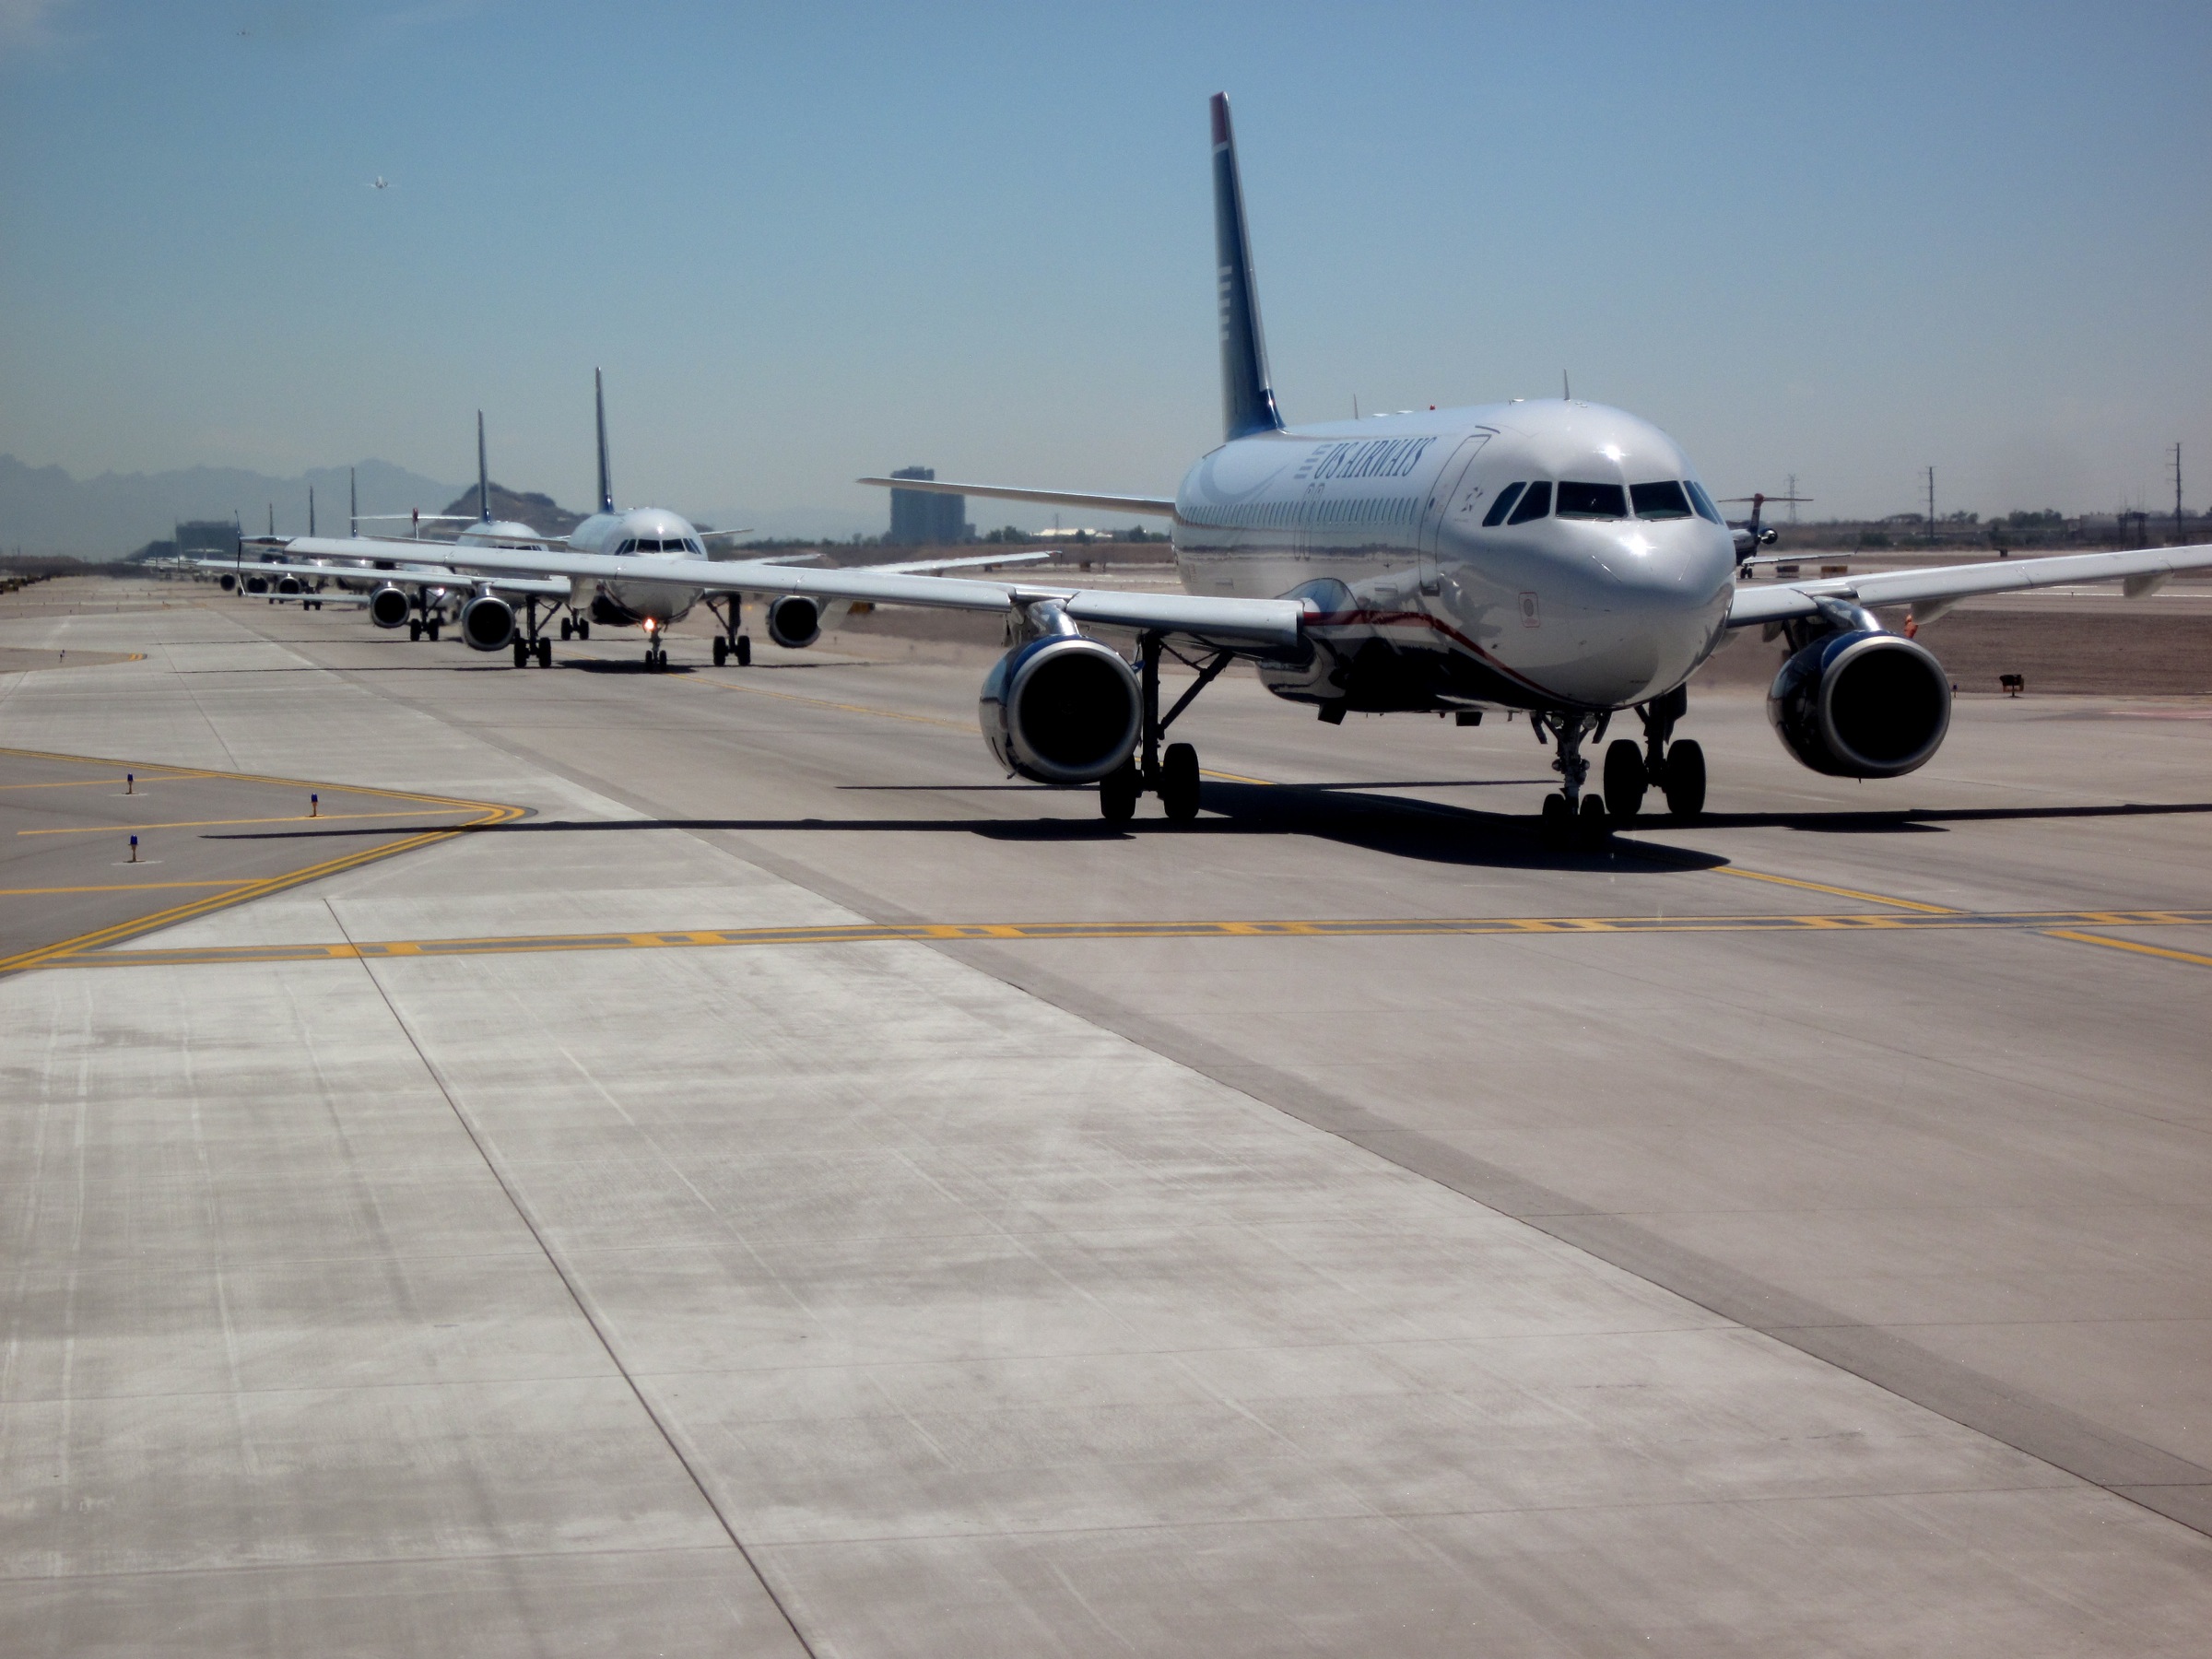
airport, airplane, plane, aircraft, vehicle, airline, aviation, flight, infrastructure, boarding, airliner, airbus, boeing, takeoff, jet aircraft, airbus a330, boeing 777, boeing 767, air travel, atmosphere of earth, wide body aircraft, airport apron, airbus a320 family